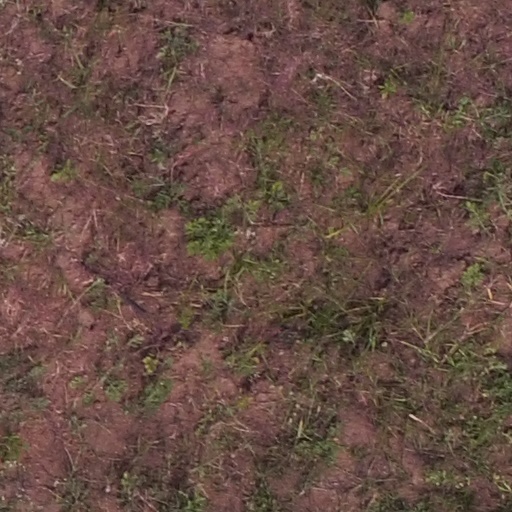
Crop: maize; corn